The Upsidedown

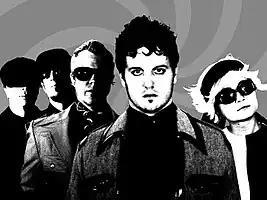

The Upsidedown is an American alternative rock band from Portland, Oregon, United States.